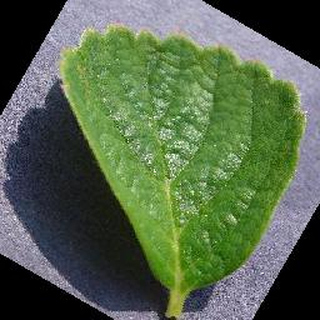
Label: healthy_strawberry